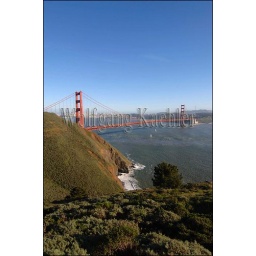
Usa, california, san francisco, view of golden gate bridge from marine headlands with san francisco in background